Matías Lammens

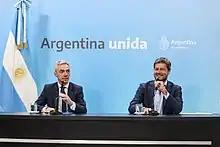
Mario Meoni (right, minister of transport) and Lammens as minister of tourism and sports during a conference in January 2020.

In June 2019, Lammens stated his intention of running for Chief of Government (mayor) of Buenos Aires in that year's election as part of a broad front in opposition to the Republican Proposal-led government, composed of progressive and centre-left parties and leaders, saying that "Kirchnerism is not enough in the City". He confirmed his pre-candidacy (ahead of the simultaneous and mandatory open primaries) on 19 June 2019, as part of the Frente de Todos, the peronist coalition that endorsed the presidential candidacy of Alberto Fernández and Cristina Fernandez de Kirchner.